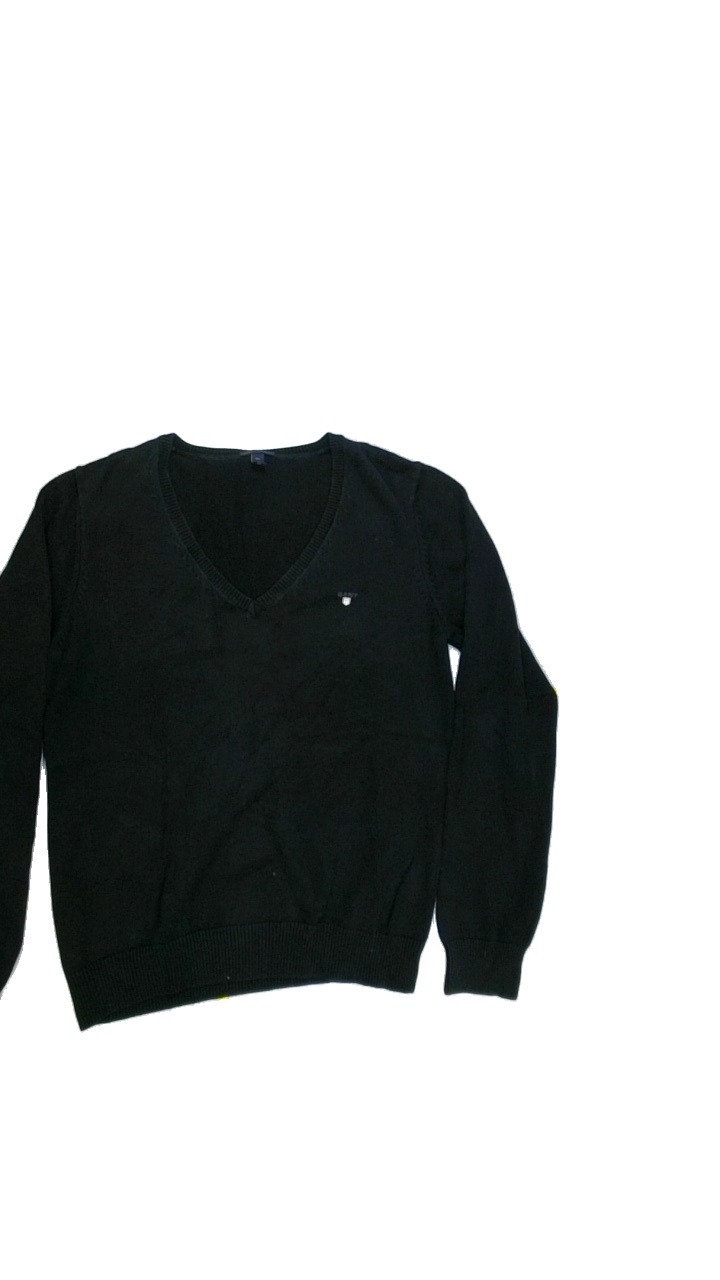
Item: Sweater (Ladies)
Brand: Gant
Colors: Black
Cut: Regular, V-collar
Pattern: Logo print
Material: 100%cotton
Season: All
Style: No trend
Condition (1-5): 2
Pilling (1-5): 4
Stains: Yes
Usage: Export
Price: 50-100